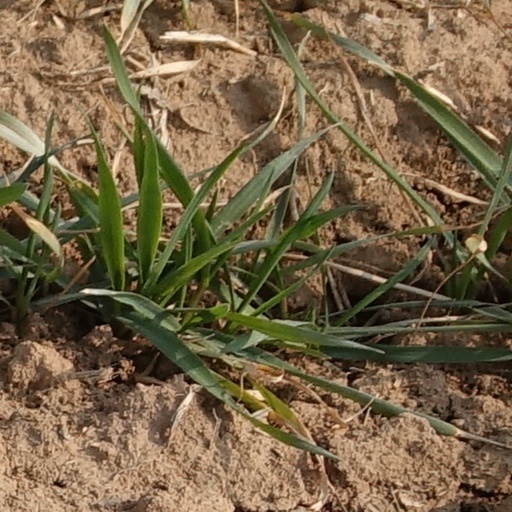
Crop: wheat